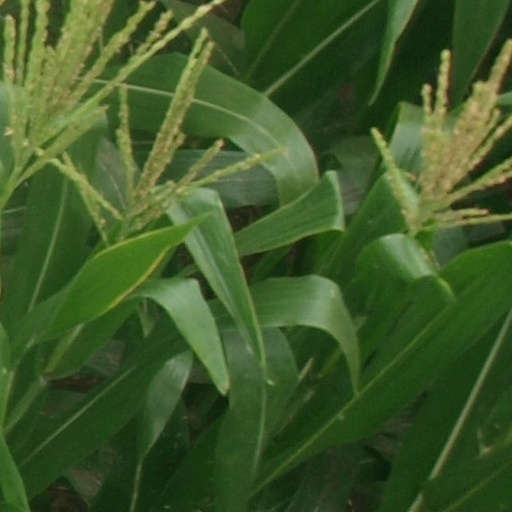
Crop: maize; corn